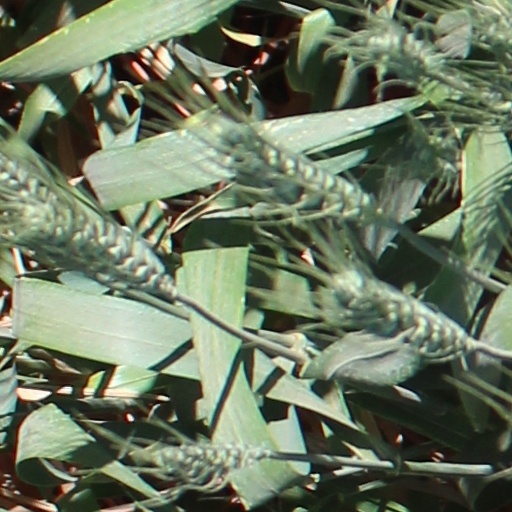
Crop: wheat